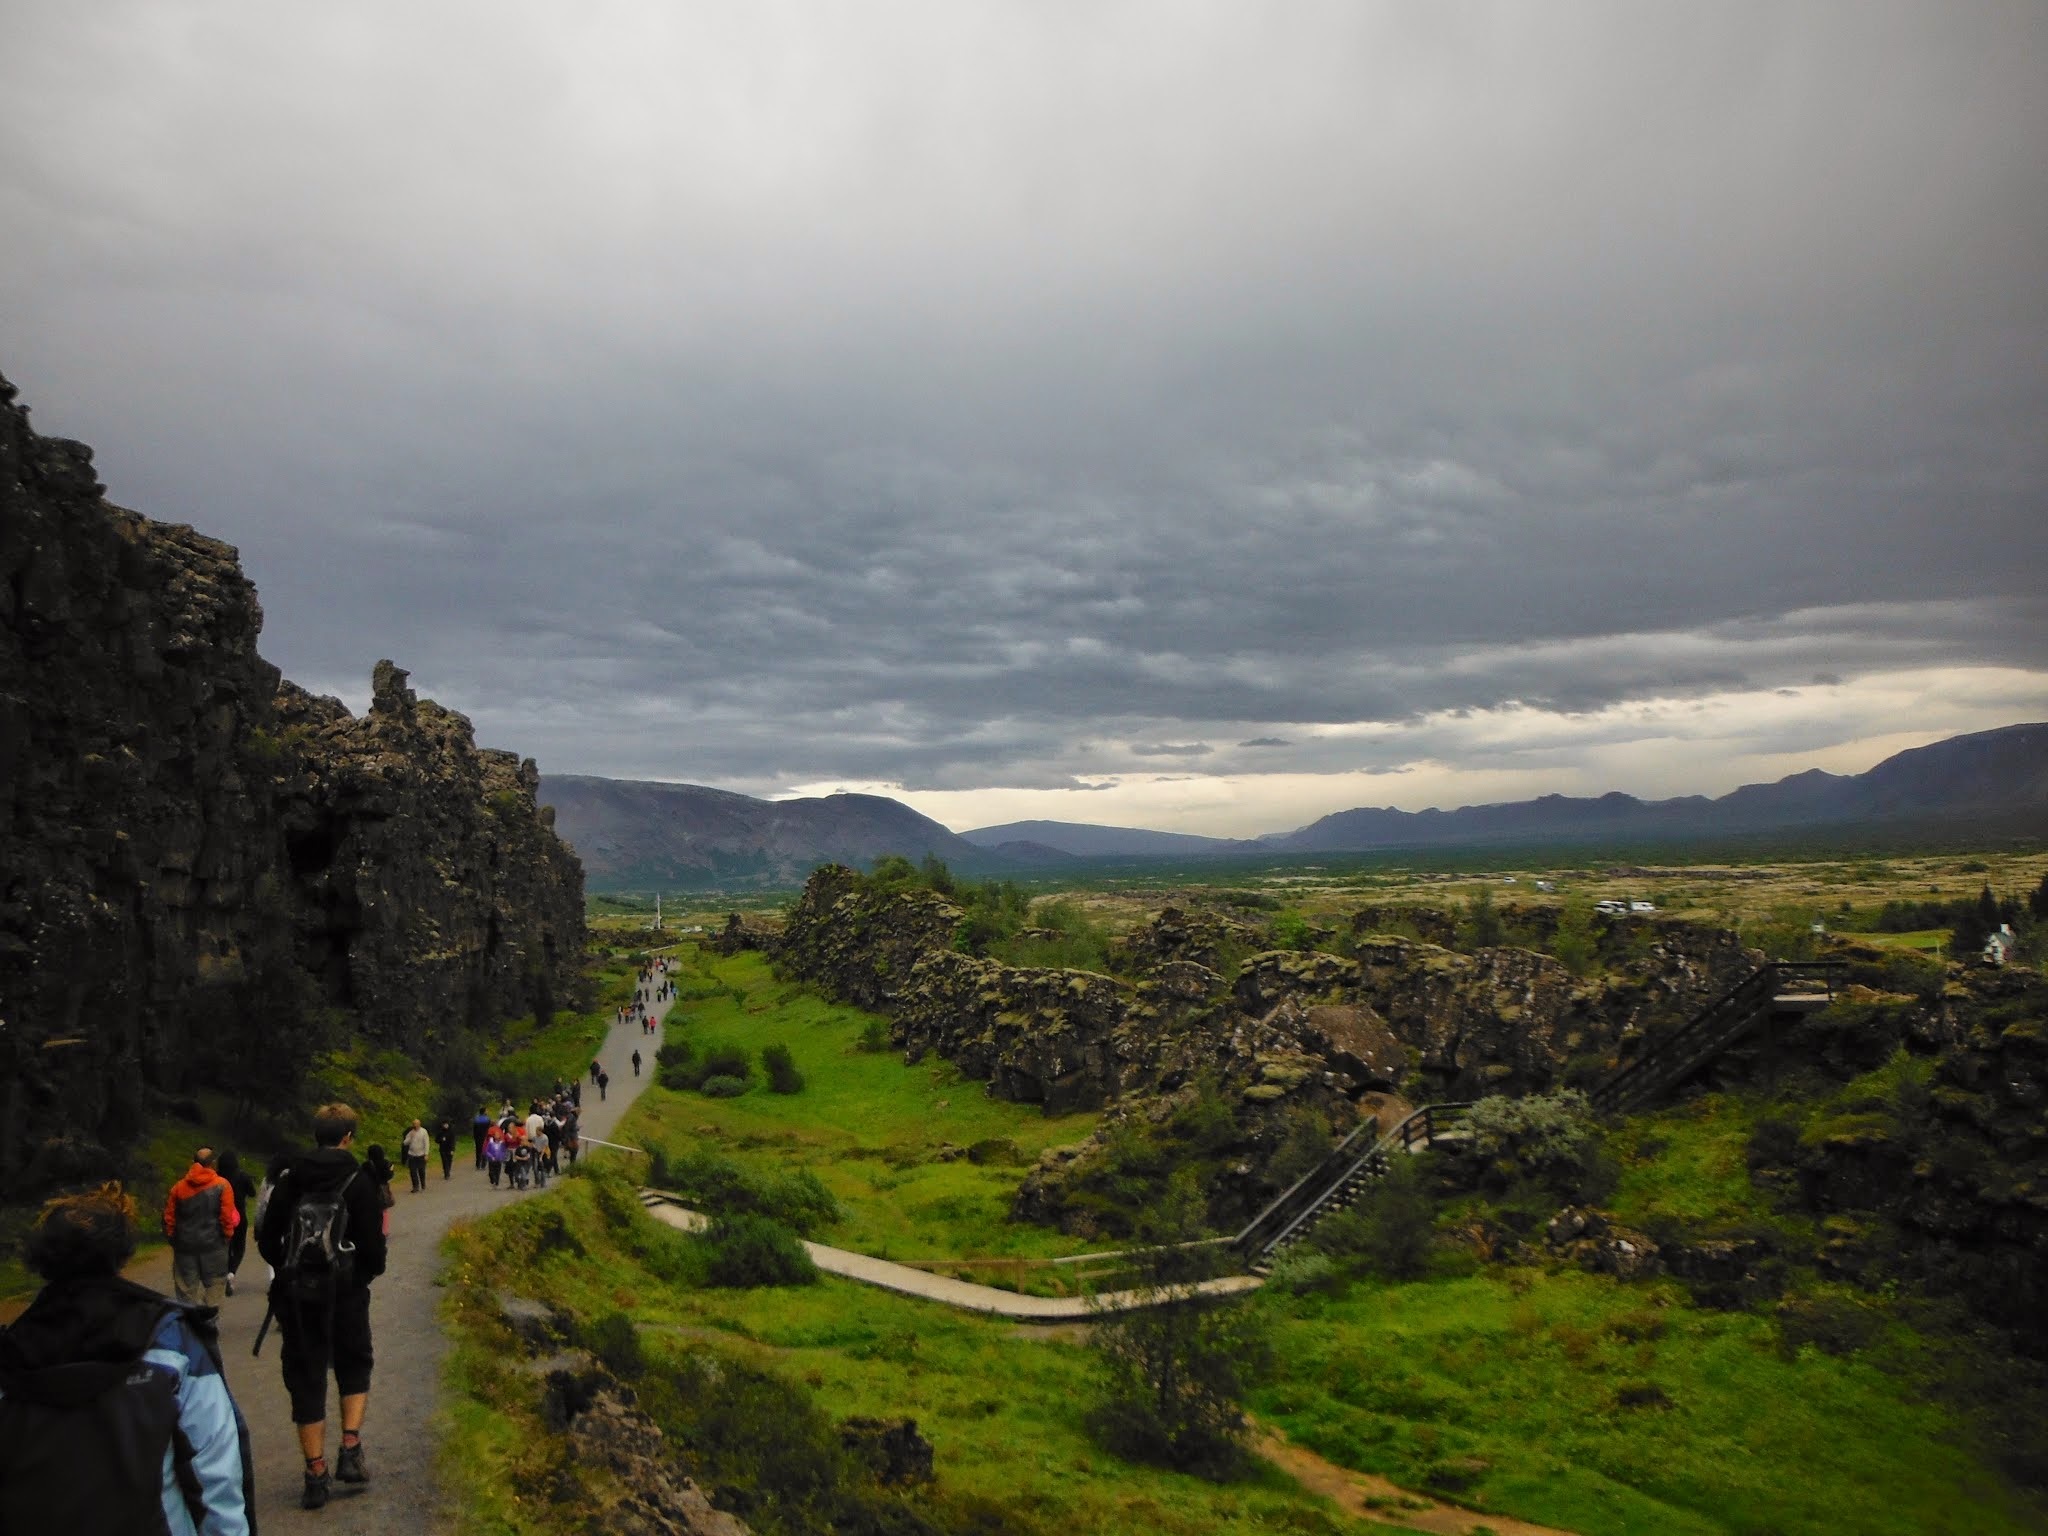
landscape, sea, coast, outdoor, rock, walking, mountain, cloud, sky, hill, adventure, valley, mountain range, cliff, natural, landmark, iceland, tourism, highland, terrain, clouds, icelandic, nordic, rural area, mountainous landforms